Miletín

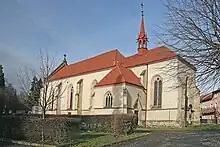
Church of the Annunciation of the Virgin Mary

Among the main landmarks of the town is the Church of the Annunciation of the Virgin Mary. It was built in the Gothic style in the 13th century using material from a Teutonic Order commandery. In 1899, after the church was damaged by the 1846 fire, it was rebuilt in the neo-Gothic style. Next to the church is a separate bell tower.